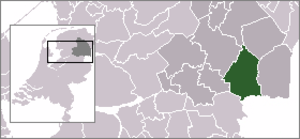
Coevorden, en français Couvorde ou Couvorden, est une ville et commune des Pays-Bas, située dans la province de Drenthe.